Total Siyapaa

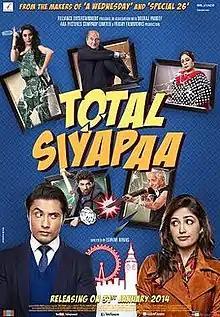
Theatrical release poster

Total Siyapaa ("Total Chaos") is a 2014 Bollywood romantic comedy film directed by Eeshwar Nivas and written by Neeraj Pandey. The screenplay is based on that of the Spanish-Argentine film "Only Human", written and directed by Dominic Harari and Teresa Pelegri. The main characters in the original film are Israeli and Palestinian, whilst in "Total Siyapaa", they are Indian and Pakistani.